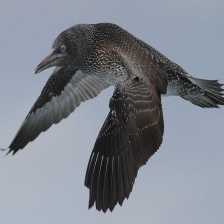
Species: NORTHERN GANNET
Scientific name: MORUS BASSANUS